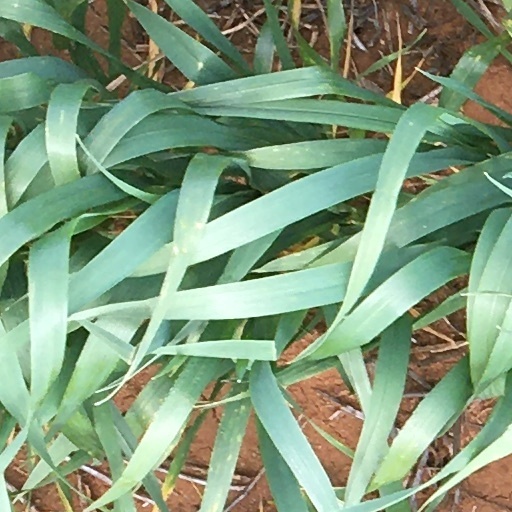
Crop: wheat